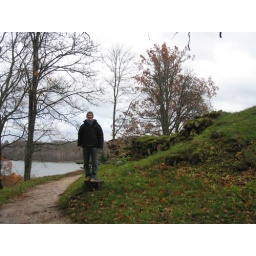
Me on castle Hill, lake in the background